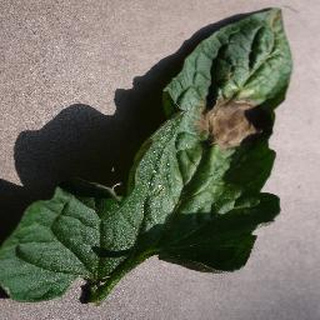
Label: tomato_late_blight